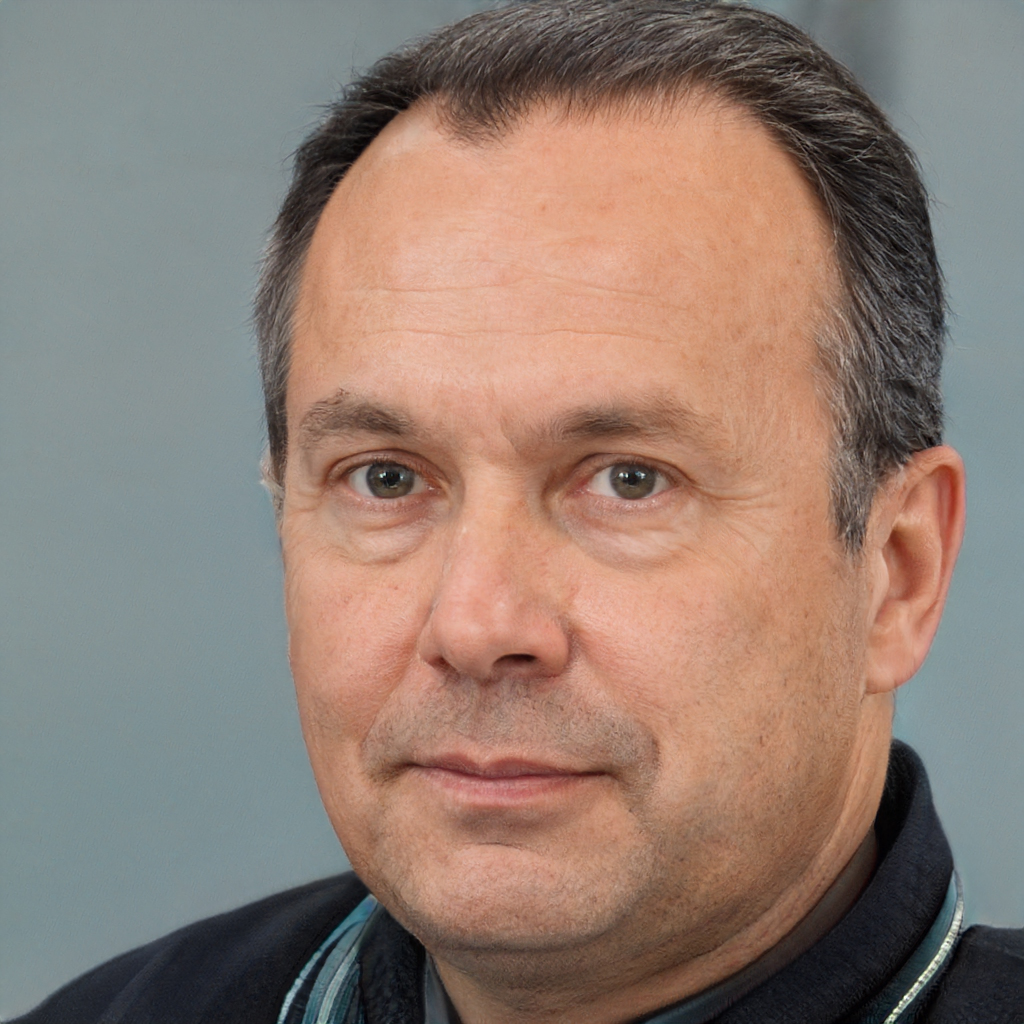
Gender: Male